Stibor of Stiboricz

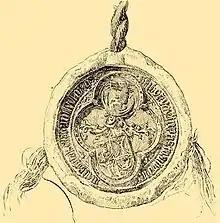
Seal of Stibor

The genius of Stibor of Stiboricz's diplomacy is shown in the work of Wenzel and on this ground, in that of Antoni Prochaska and Daniela Dvorakova. As Sigismund wished to sell Neumark (Brandenburg) in order to reinforce the economy, Stibor set up a plan to make the Teutonic Knights to pay a much higher price than expected, keeping in mind that they would not then be able to finance a bigger army against Poland. Neumark at this time was a troubled land as there was no order and the land was well known to have robber barons terrorizing the population and making the land dangerous to visit. To buy Neumark was to buy problems, a fact of which the Teutonic Knights were very well aware. It is also the reason why they did not hurry to buy the property. On the other hand, Neumark would surround Poland and give the Teutonic Knights protection from being attacked from that side. A problem for the Teutonic Knights arose when they were notified that Stibor was to be in charge of selling Neumark to Poland for a much smaller amount of money. The price was low and not realistic to accept for King Sigismund. But it would be surely to be understood to put pressure on the Teutonic Knights to buy the property since they could not afford to be surrounded by Polish forces from the west.